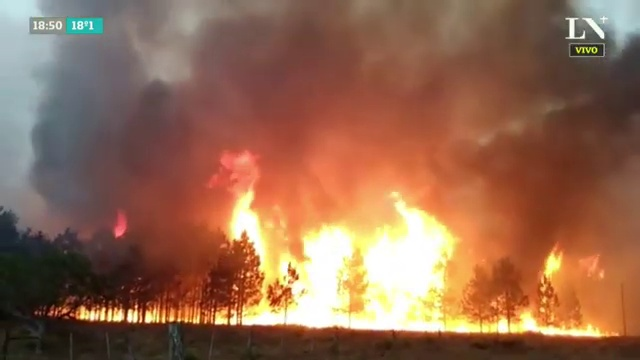
Fire: yes
Smoke: yes